Bundesstraße 26

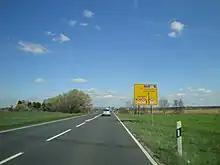
B26 at Dieburg-Aschaffenburg

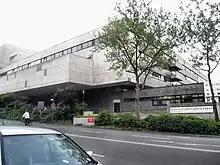
The Staatstheater Darmstadt on Bundesstraße 26

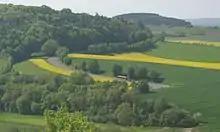
Hairpin curve between Karlstadt and Stetten in Werntal

The Bundesstraße 26 or Federal Highway 26, (abbreviation: B 26) runs between the city of Riedstadt at the B44, to the city of Hallstadt, at the Bundesautobahn 70, A70 in Germany. The highway run East to West. It crosses the River Main and the Mannheim–Frankfurt railway.